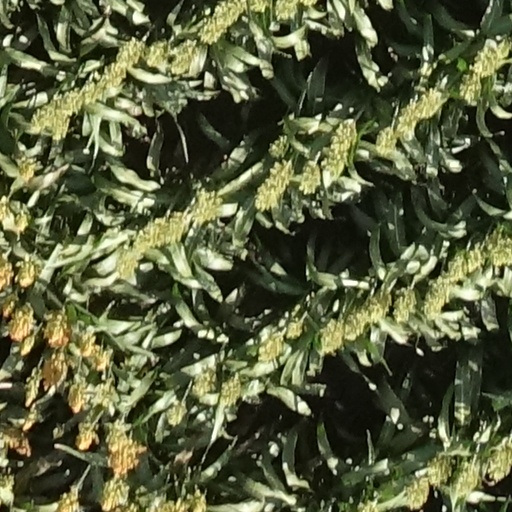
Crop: sorghum